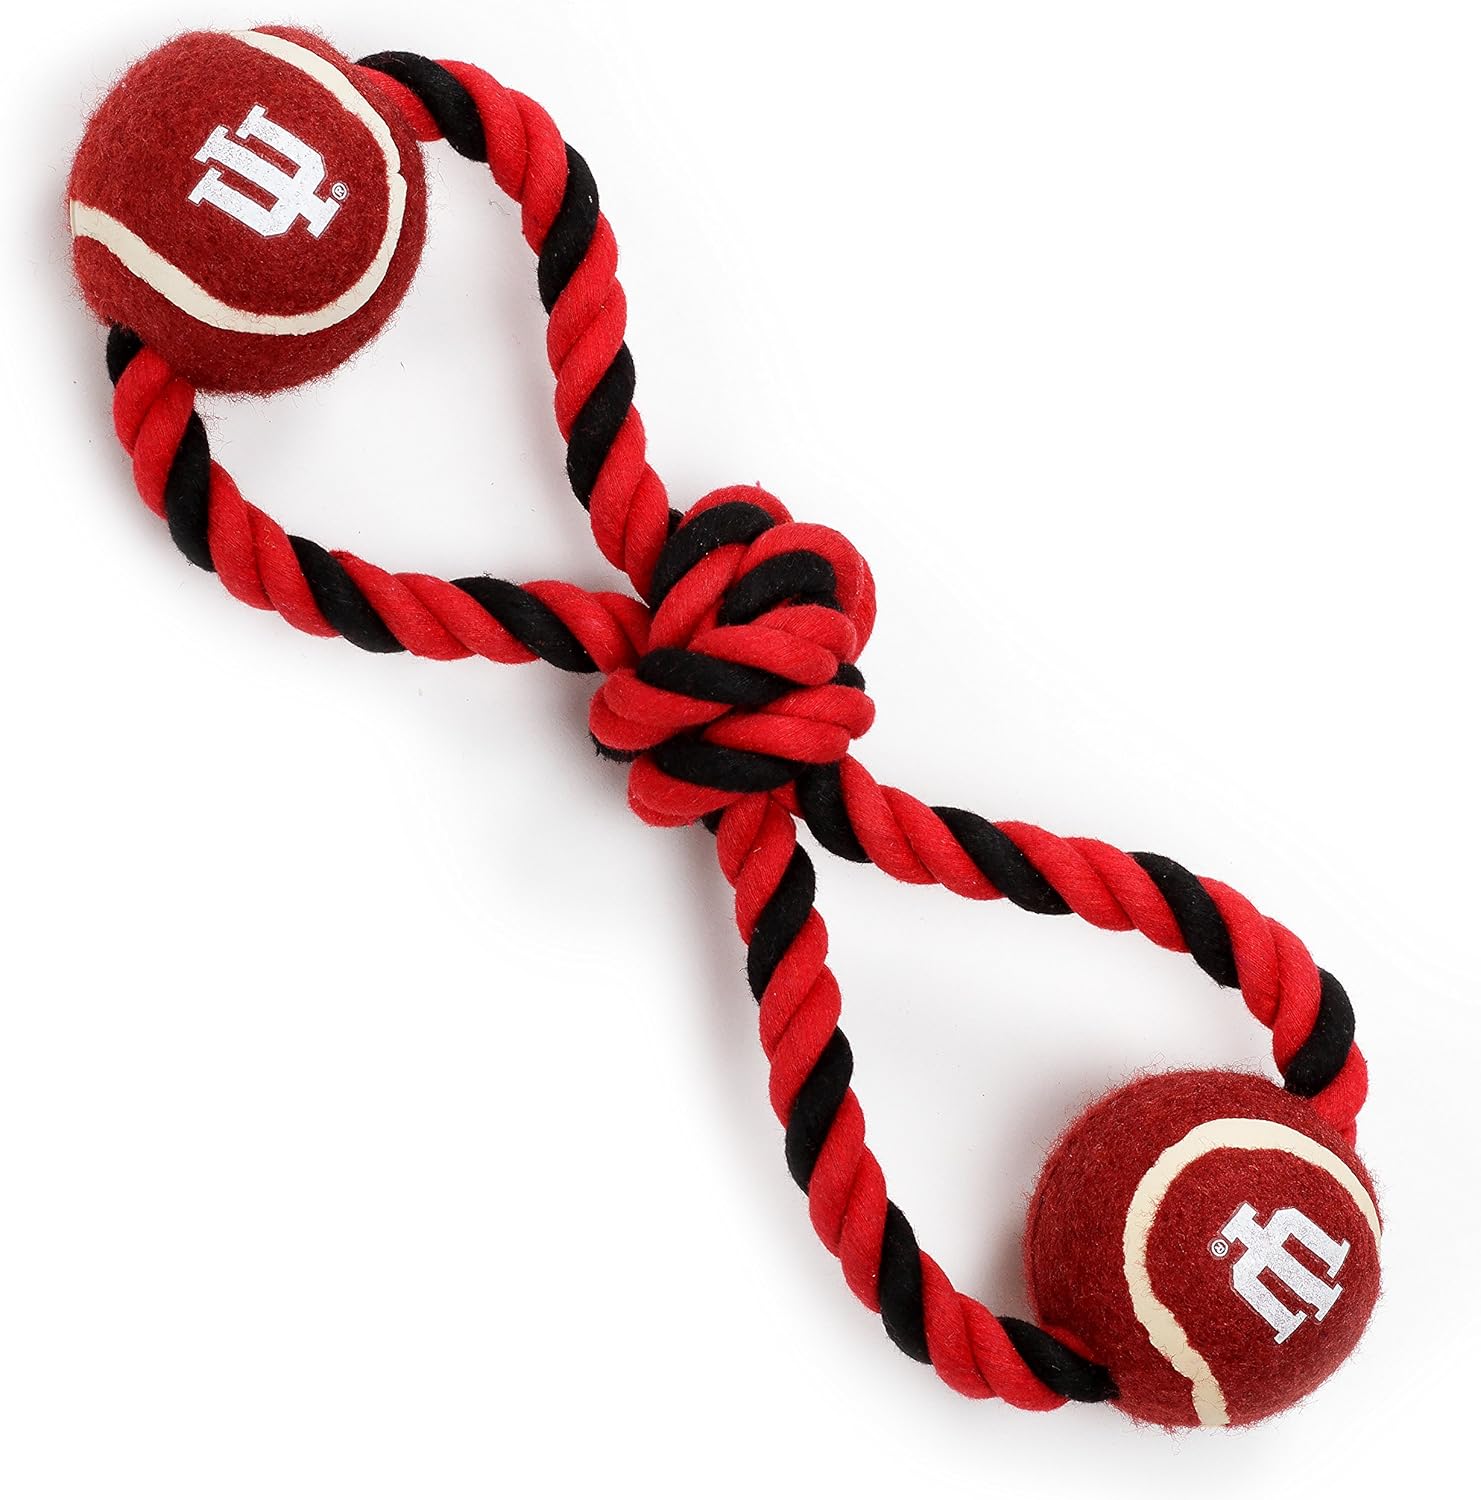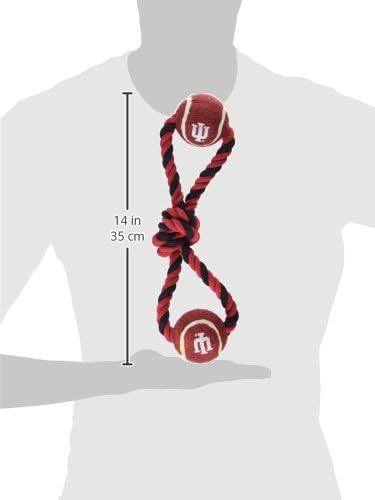
Pet Goods Manufacturing Indiana Hoosiers Double Ball with Dog Toy Rope
Category: Pet Supplies
Officially licensed by the NCAA dog rope toy with two balls. If you have been looking for the best made college dog toys, then look no further..... You and your pet will have hours of fun together with our officially licensed officially licensed rope toy with two printed logo balls made out of heavy duty rope team colored rope and matching balls, this dog toy will hold up! perfectly made in your team colors.
Features: 13 Inch long with tennis ball at each end | Officially licensed by the NCAA | Printed school logos on tennis balls | School colors